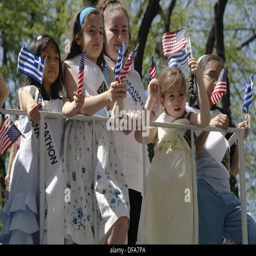
filming location : girls with flags along tourist attraction during the parade